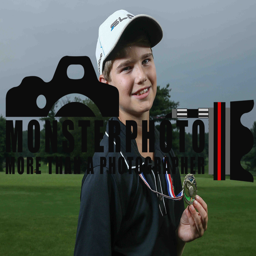
person poses for a photo .